On the Rocks (film)

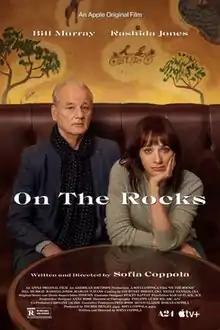
Release poster

On the Rocks is a 2020 American comedy-drama film written and directed by Sofia Coppola. It follows a father and daughter (Bill Murray and Rashida Jones) as they harbor suspicions about her husband's (Marlon Wayans) fidelity. It had its world premiere at the New York Film Festival on September 22, 2020. It received a limited theatrical release on October 2, 2020, by A24, followed by digital streaming on October 23, 2020, by Apple TV+. It received positive reviews from critics, who noted it as lighter than Coppola's previous films, and praised Murray's performance.